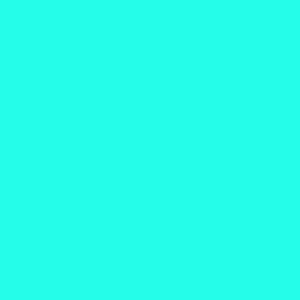
L’influence minoritaire est un processus par lequel les opinions minoritaires, les sources qui se posent comme déviantes, exercent une influence. L'influence minoritaire est un concept qui découle directement du concept d'influence sociale. L'émergence du concept d'influence minoritaire survient à la suite de l'incapacité à prendre en considération l'influence que pourrait avoir une minorité sur une majorité. Si le conformisme est un fonctionnement propre à la majorité, l'innovation est celle de la minorité.